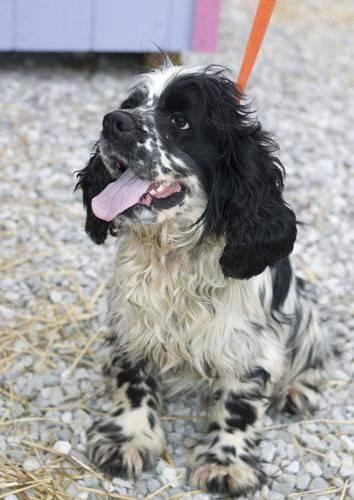
dog